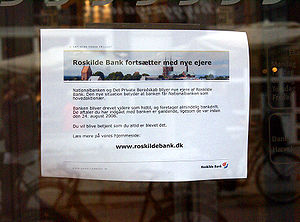
Roskilde Bank / Administrerende direktører
...overtaget af Nationalbanken m.fl.
Roskilde Bank, Roskilde, Danmark. Meddelelse om nye ejere (Nationalbanken og Det Private Beredskab) hang på indgangsdøren mandag morgen, 25. august 2008"